Harburn, West Lothian

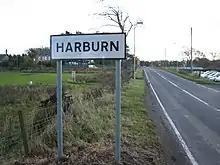
Harburn village sign.

Harburn is a small village and estate in West Lothian, Scotland. It lies approximately 2 miles south-east of West Calder and just to the north of the Pentland Hills.